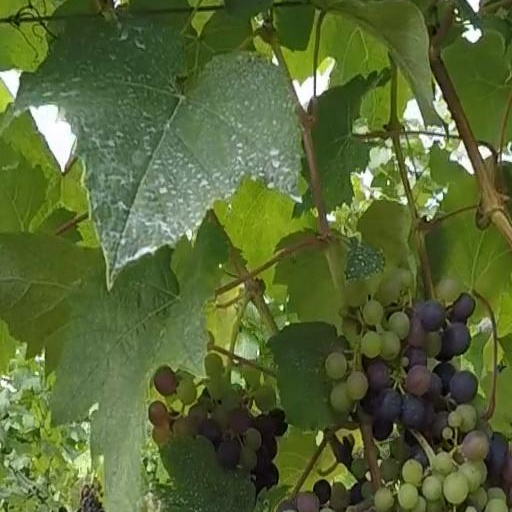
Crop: grape